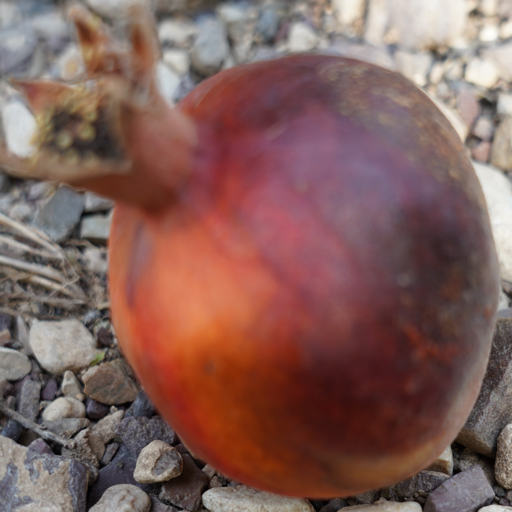
Label: Colletotrichum spp